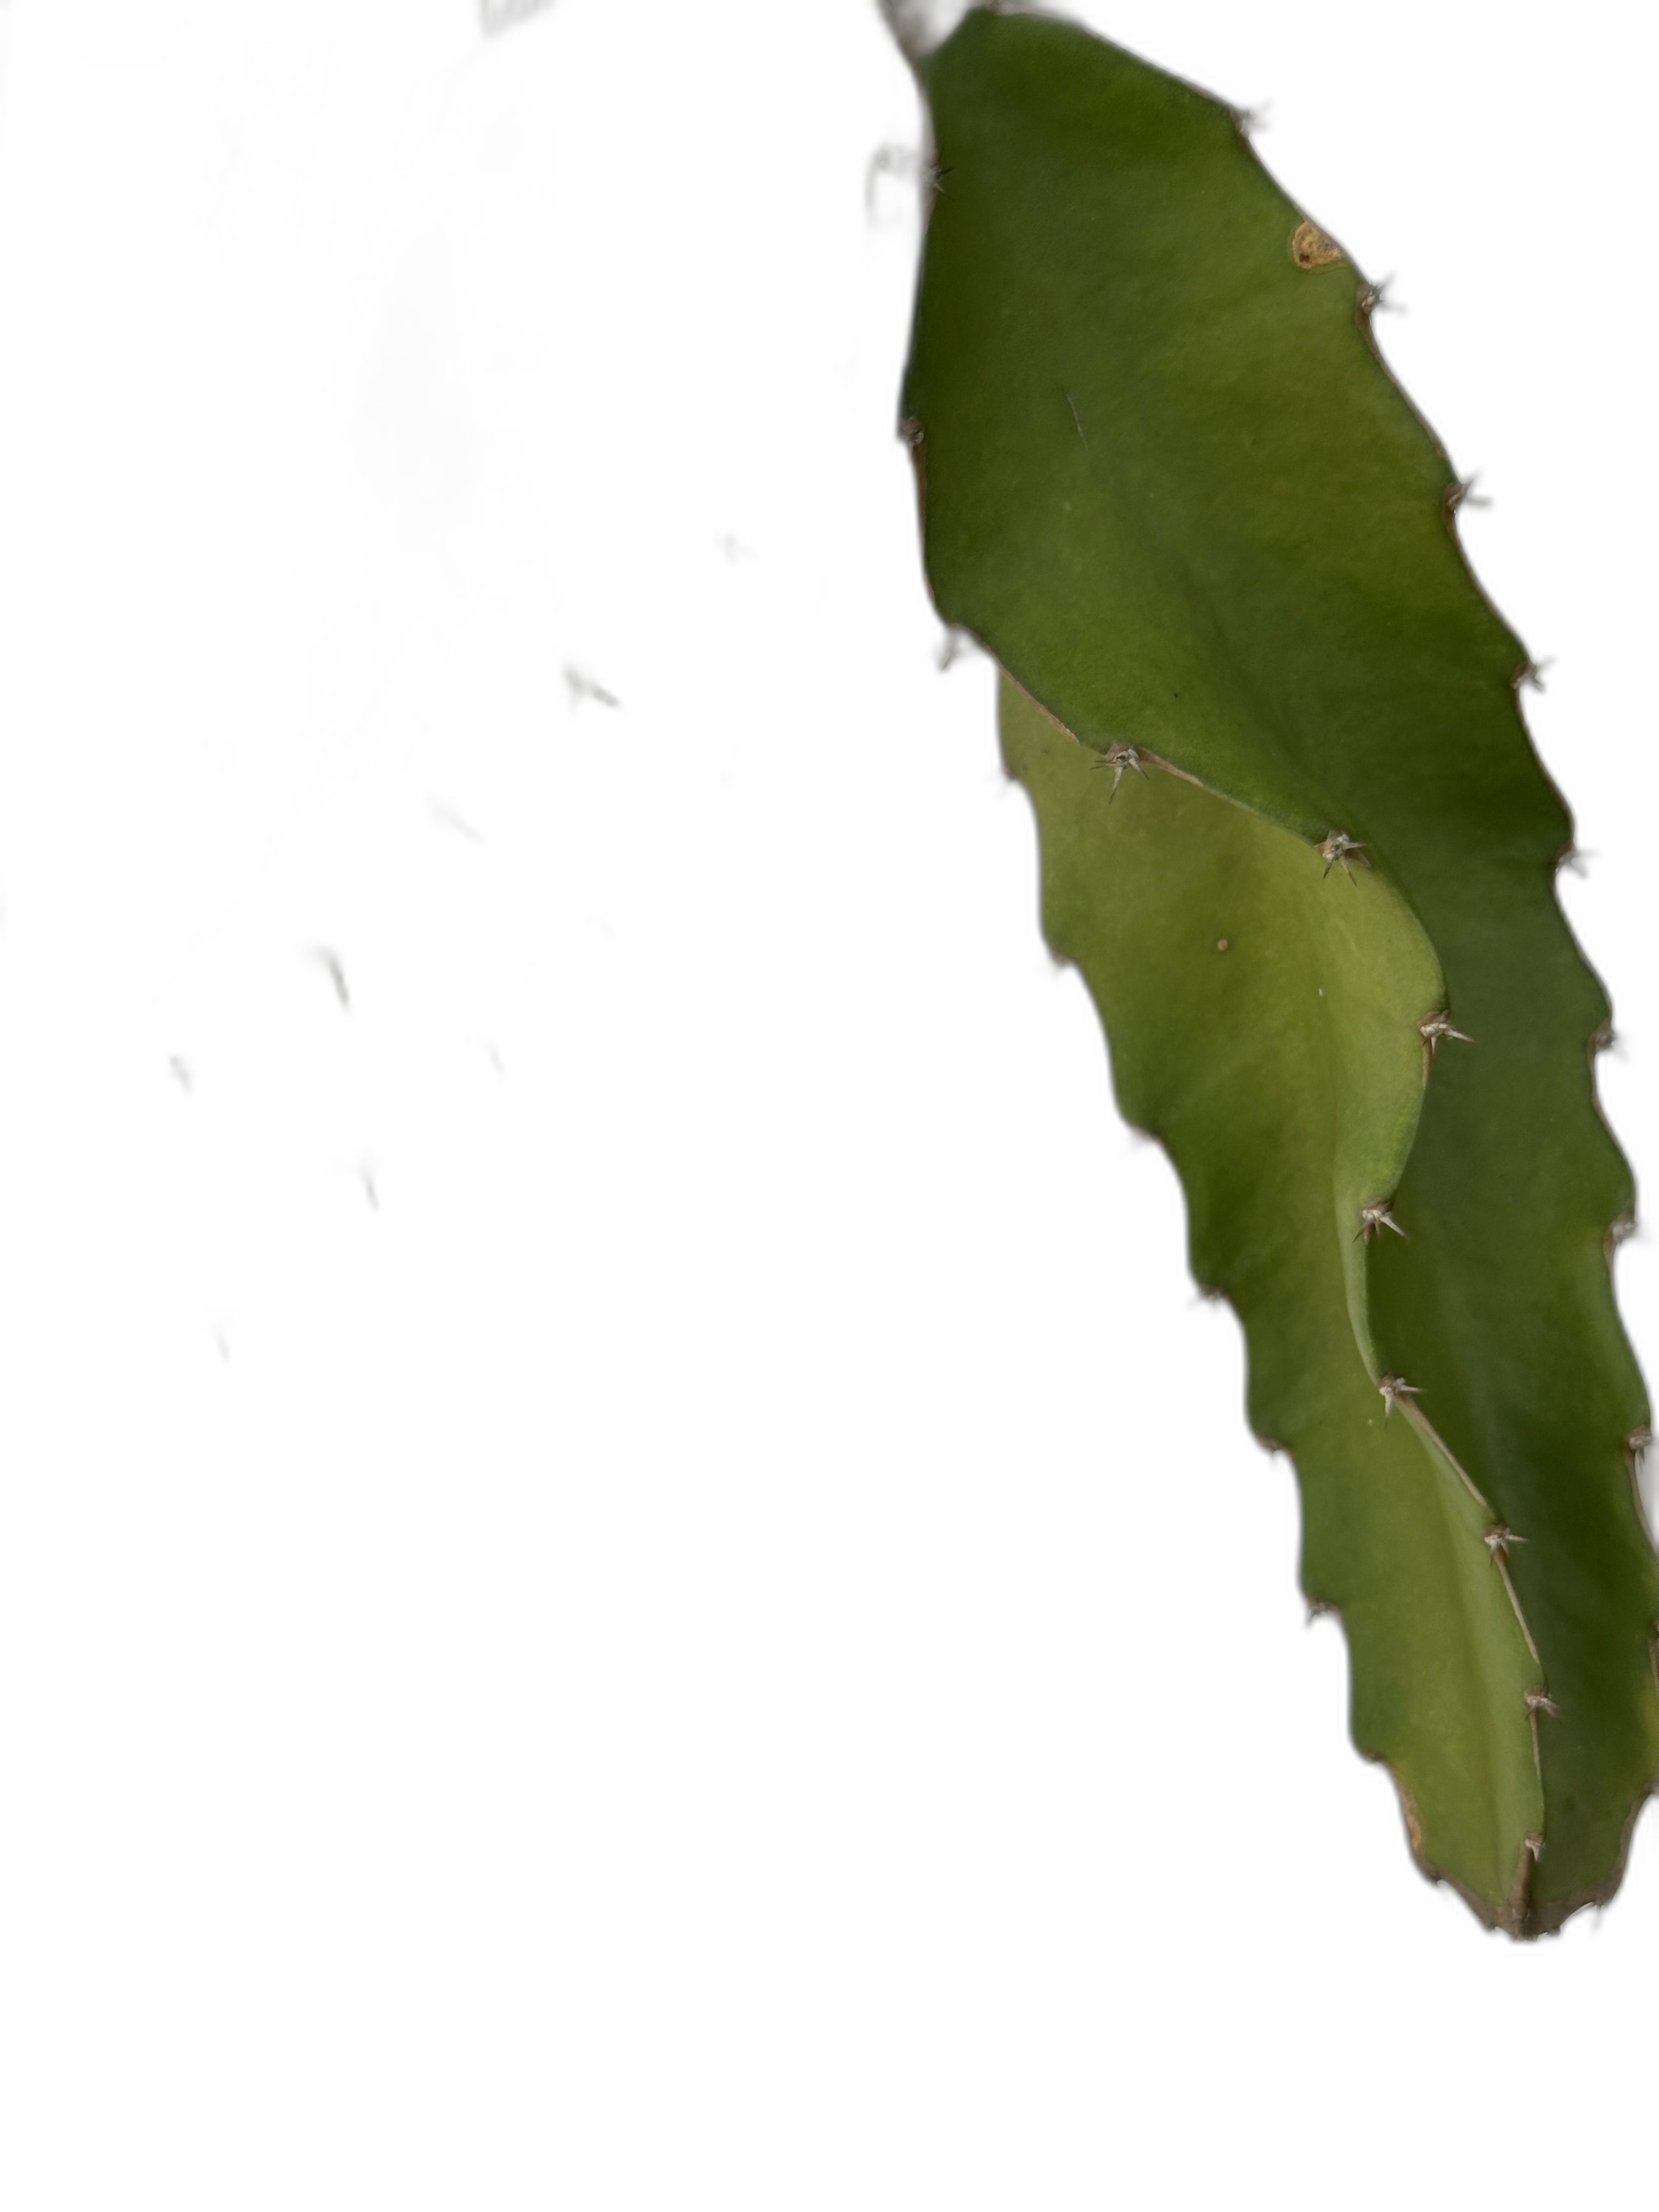
Label: Good leaf